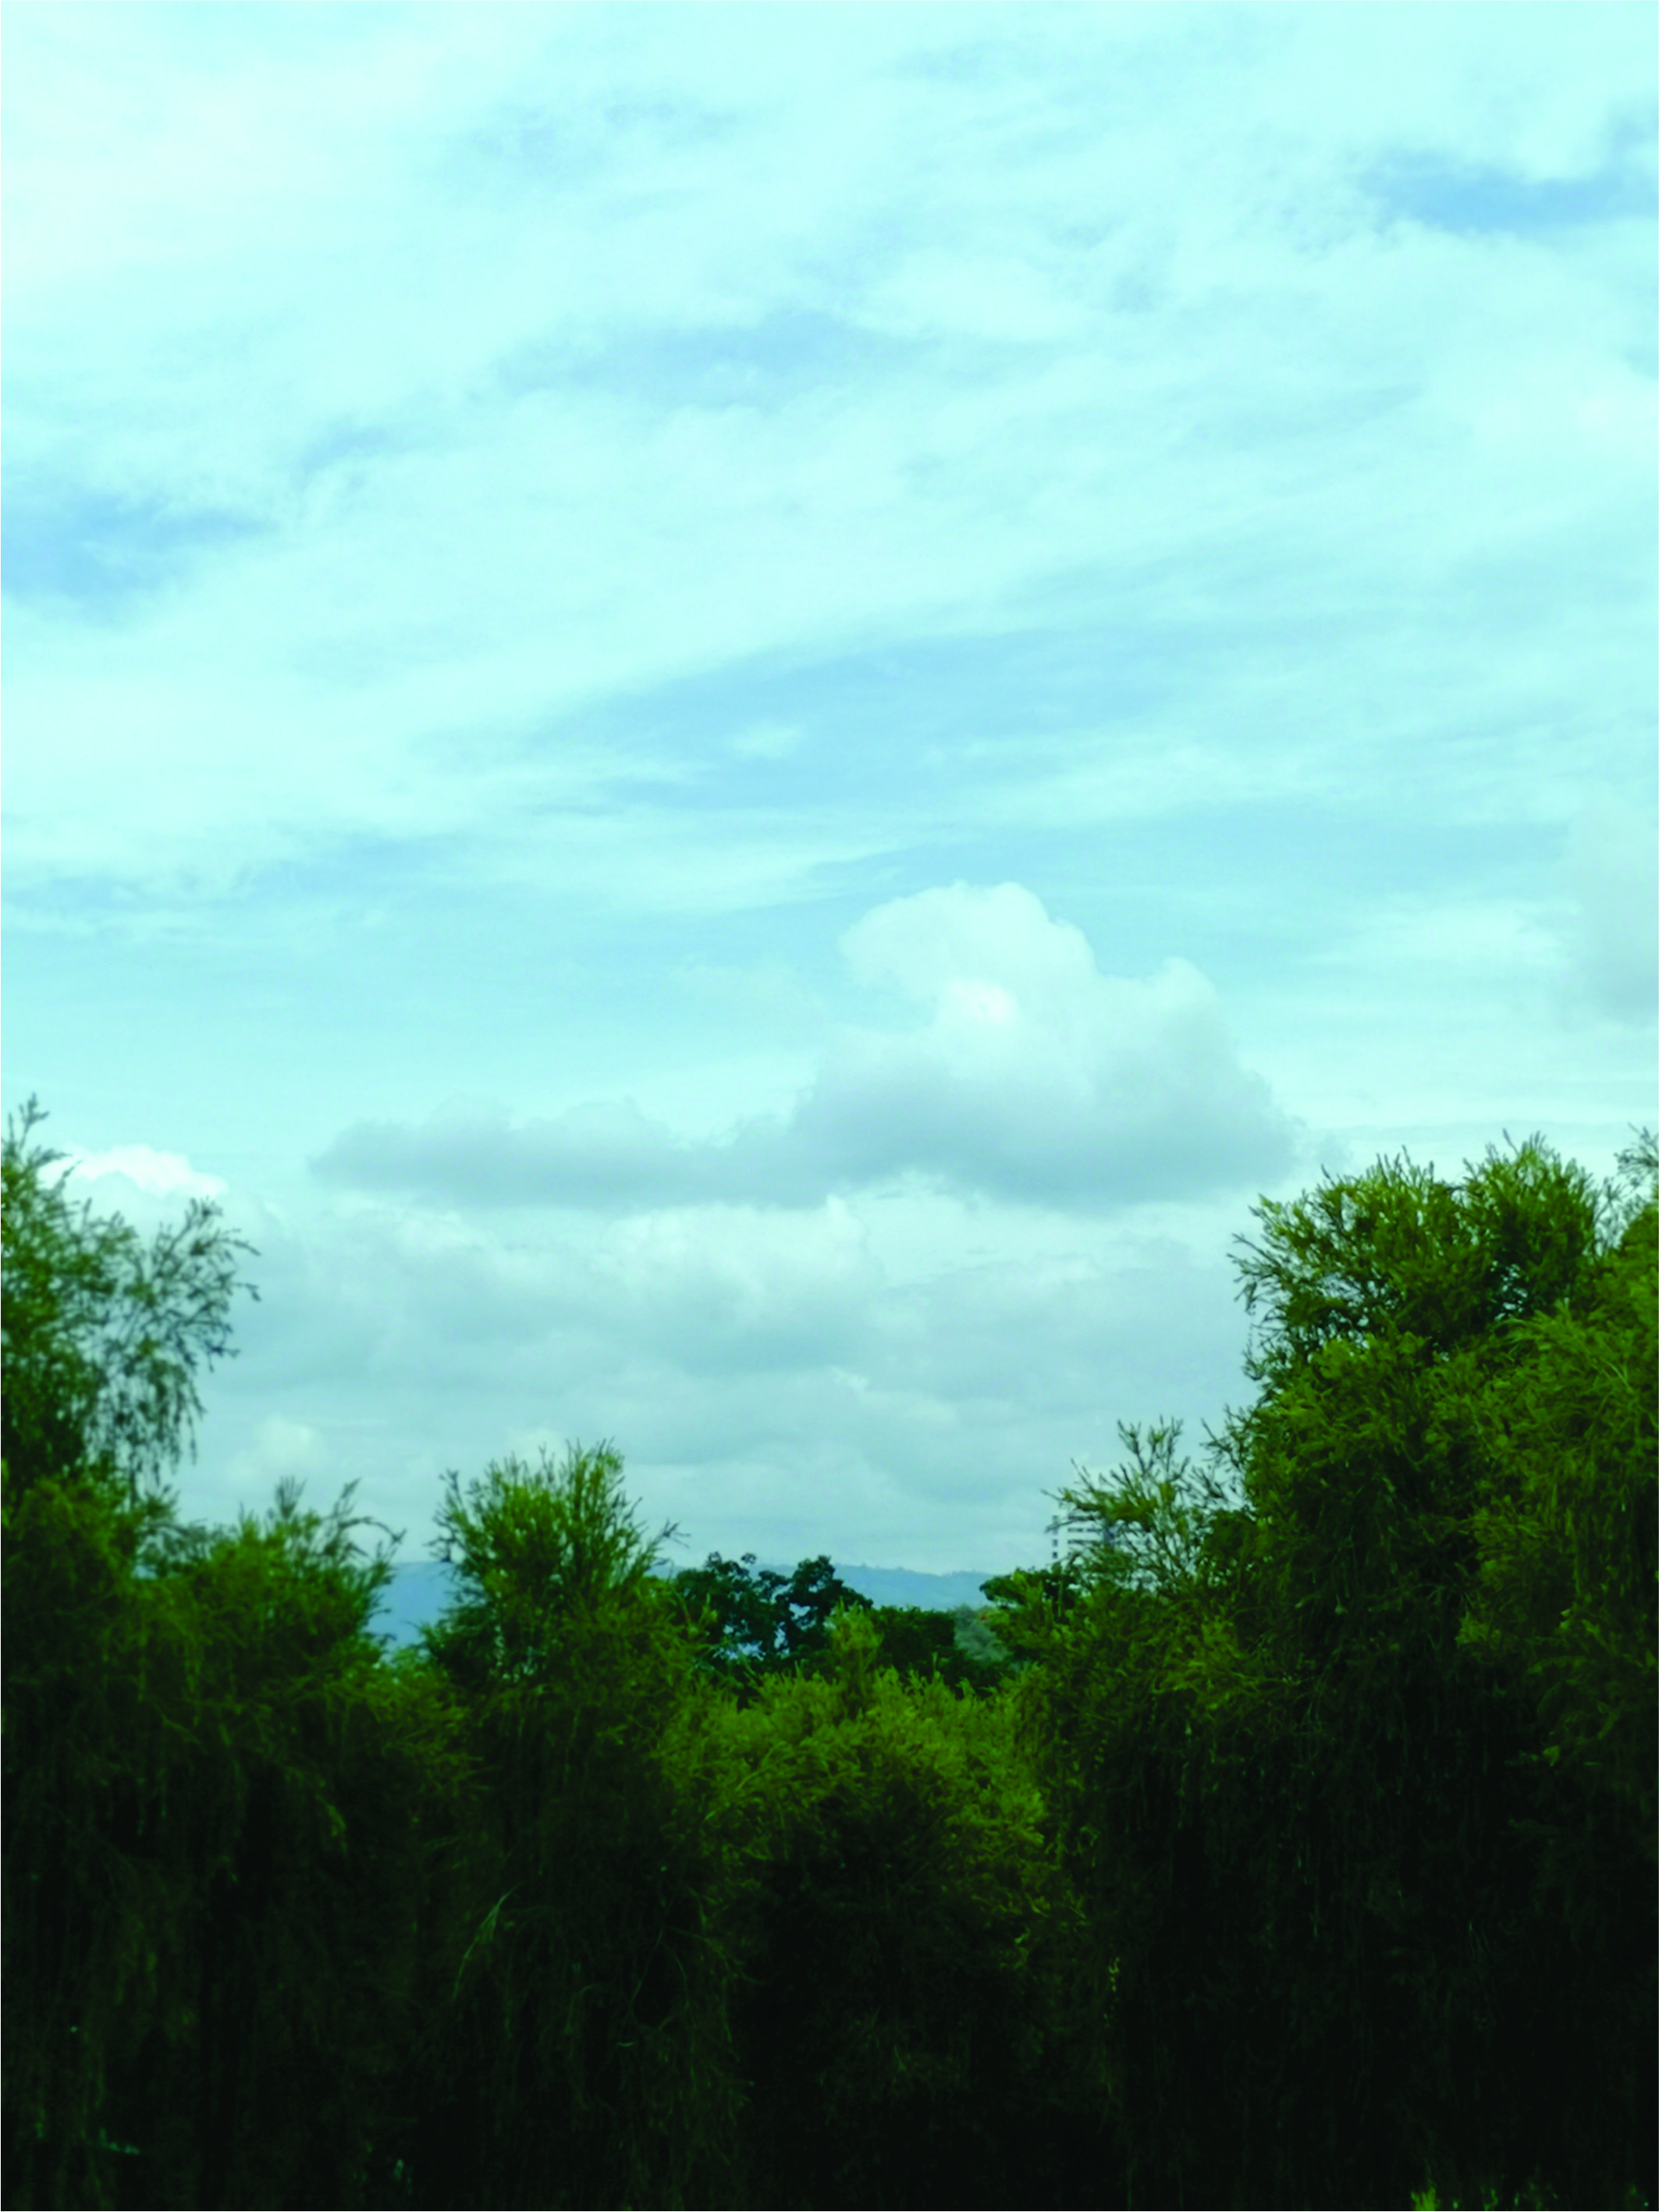
sky, trees, green, blue, clouds, scenery, vegetables, horizon, nature, vegetation, cloud, daytime, natural landscape, natural environment, tree, atmospheric phenomenon, morning, leaf, grass, sunlight, atmosphere, cumulus, jungle, grassland, rural area, meteorological phenomenon, landscape, plant, meadow, forest, plain